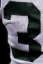
Number: 3